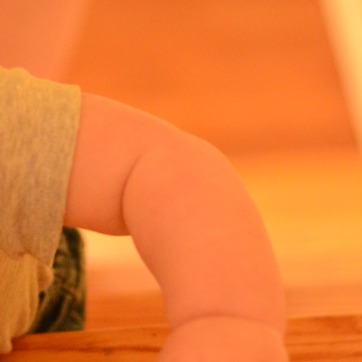
Material: skin